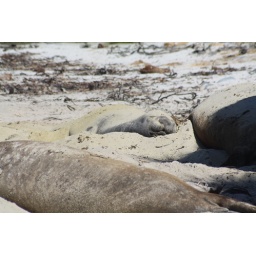
A happy looking elephant seal trying to keep cool under the sand on Sea Lion Island.